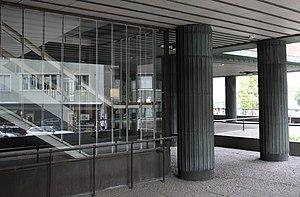
Le siège de l'assurance retraite est un bâtiment situé dans le quartier de Taka-Töölö à Helsinki en Finlande.